Three Consultations and a Funeral

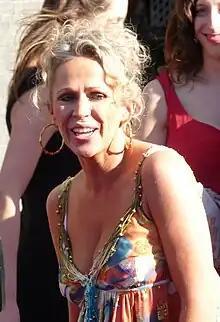
Lucy Benjamin portrayed abuse victim Jan Fisher in the episode.

"Doctors" cast member Sarah Moyle recommended Lucy Benjamin for the role of Jan Fisher to producers. "Doctors" typically filmed nine separate episodes at one given time, with no particular system for chronology. However, cast member Dido Miles, who was one of two cast members in the episode, asked producers if they could film this episode in chronological order. She felt that it was important for Benjamin to portray Jan's journey with abuse in time order. Miles was appreciative that they accommodated her request and billed it her favourite episode she had involvement in.